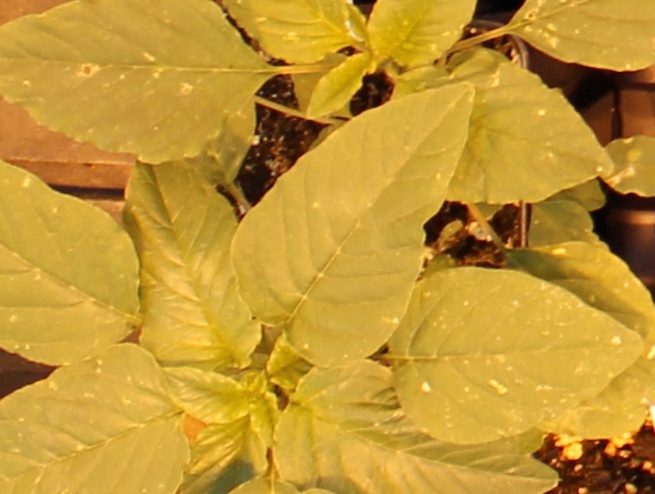
Label: Palmer Amaranth